Cameron Smith (rugby league, born 1983)

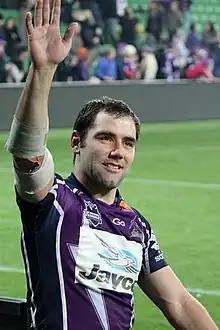
Smith playing for the Storm in 2010

In April 2009, he was named in the preliminary 25 man squad to represent Queensland in the opening State of Origin match for 2009. He was selected for Australia in the one-off test match against New Zealand on 8 May 2009. In the preliminary final in which Melbourne defeated the Brisbane Broncos 40–10, he became Storm's highest ever point scorer, beating Matt Orford's record of 877. Smith led the Storm in their 2009 NRL Grand Final victory over the Parramatta Eels. At the end of the season, he joined the Kangaroos on their campaign to win the 2009 Four Nations tournament in England. He scored the try that saved Australia from losing in the opening match and also scored in the Kangaroos' victory against England in the final.